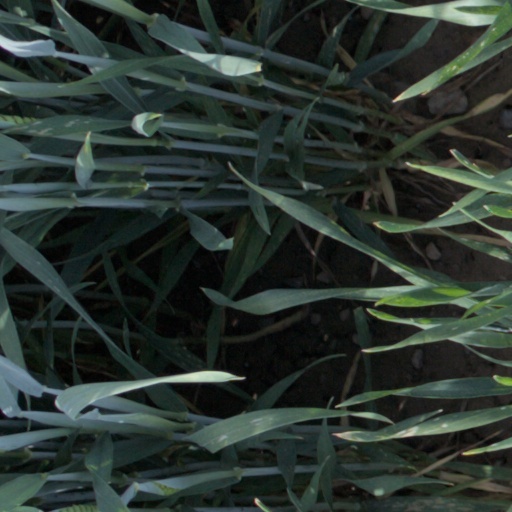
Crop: wheat